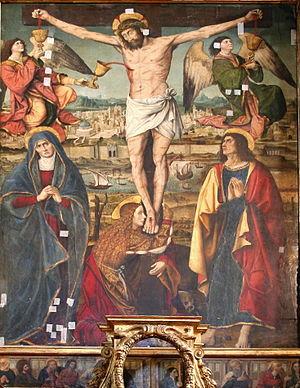
tableau de la crucifion du rétable de la Passion dans l'église de Sainte-Marie-Madeleine à Saint-Maximin dans le département du Var.
La basilique de Sainte Marie-Madeleine de Saint-Maximin-la-Sainte-Baume, achevée en 1532 est le plus important édifice religieux de style gothique bâti en Provence.